Jirkov

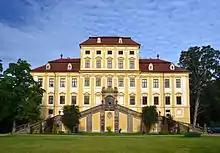
Červený Hrádek Castle

Červený Hrádek Castle (formerly Borek Castle) was founded by the Kraa family prior to 1415. The castle was sacked by the Hussites in 1421 and, after renovation later in the 15th century, the façade was painted red – hence the name Červený Hrádek (or Red Castle). In 1687 and 1688, the baroque sculptor Jan Brokoff carved statues, fountains and other works at the castle. His son Ferdinand Maxmilian Brokoff, also a sculptor, was born there.